Ebert-Dulany House

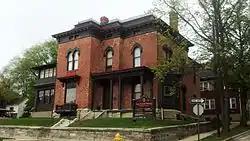
Ebert-Dulany House, September 2014

Ebert-Dulany House is a historic home located at Hannibal, Marion County, Missouri. It was built about 1865, and is a two-story, Second Empire style brick dwelling. It has a mansard roof and sits on a rock-faced ashlar foundation. It features a large bracketed hood above once sheltered a balcony and a wide bracketed frieze that runs below the modillioned cornice. The house was restored in the late-1980s.